Moola Bulla

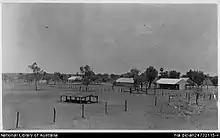
Moola Bulla ca. 1951

Moola Bulla Station is a pastoral lease that operates as a cattle station in the Kimberley region of Western Australia. It is approximately west of Halls Creek and south of Warmun, and occupies an area of . It bisects the watershed of the Fitzroy River and Ord Rivers.